Sea of Japan naming dispute

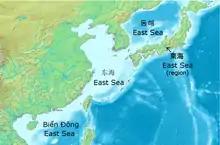
The name "East Sea" is used to refer to several different seas in Eastern Asia

From 2003 to 2008, Japan conducted a number of surveys of different collections. In 2010, the Ministry of Foreign Affairs of Japan published their conclusions; they found that among 1,332 maps from the Berlin Library, 279 used Sea of Korea, Oriental Sea, or East Sea (or some combination thereof), 579 used Sea of Japan exclusively, 47 used China Sea (with or without other names), 33 used other term, and 384 used no term. The ministry said the Struck collection (a collection of antiquarian maps owned by a European map collector) showed that out of 79 maps, 35 used Sea of Japan, 9 used the Sea of Korea, 2 used Oriental Sea, and 33 were unmarked. It also reported that among four Russian libraries and document archives holding 51 maps, 29 used Sea of Japan, 8 used Sea of Korea, 1 used Korea Strait, 1 used East Sea, 1 used Sea of China, and 11 used no name. Among 1,213 maps from the U.S. Library of Congress, the ministry said, ones that gave a name for this body of water showed that 87 percent used Sea of Japan, 8 percent used Sea of Korea, 5 percent used other terms, and none used Oriental Sea or East Sea. Similarly, the ministry said that 58 maps from the British Library and the University of Cambridge showed 86 percent used Sea of Japan, 14 percent used Sea of Korea, and none used Oriental Sea, East Sea, or other terms. The ministry said that they looked at 1,495 maps in the French National Library. They reported that 61 percent of 407 maps published between the 16th and 19th century bore the name Sea of Japan and 15 percent bore the name Sea of Korea, while 95 percent of 215 maps published in the 19th century used Sea of Japan.